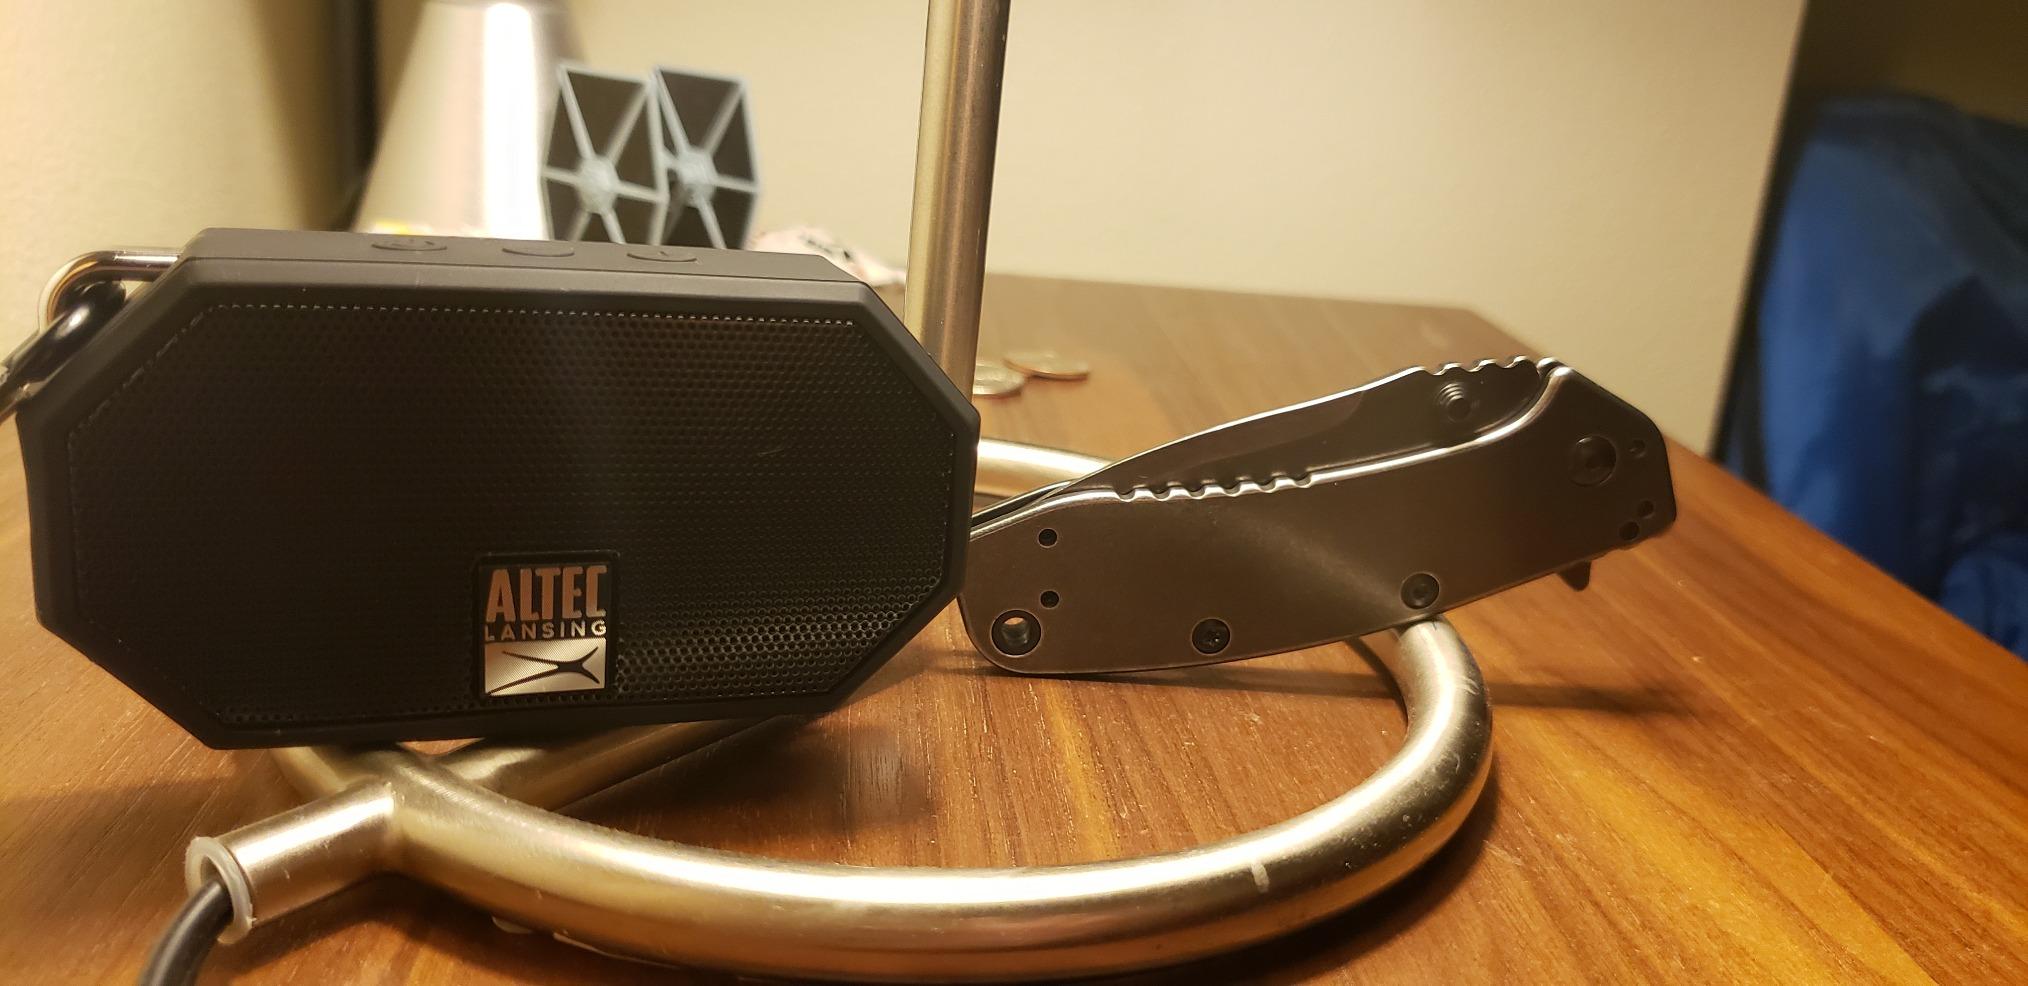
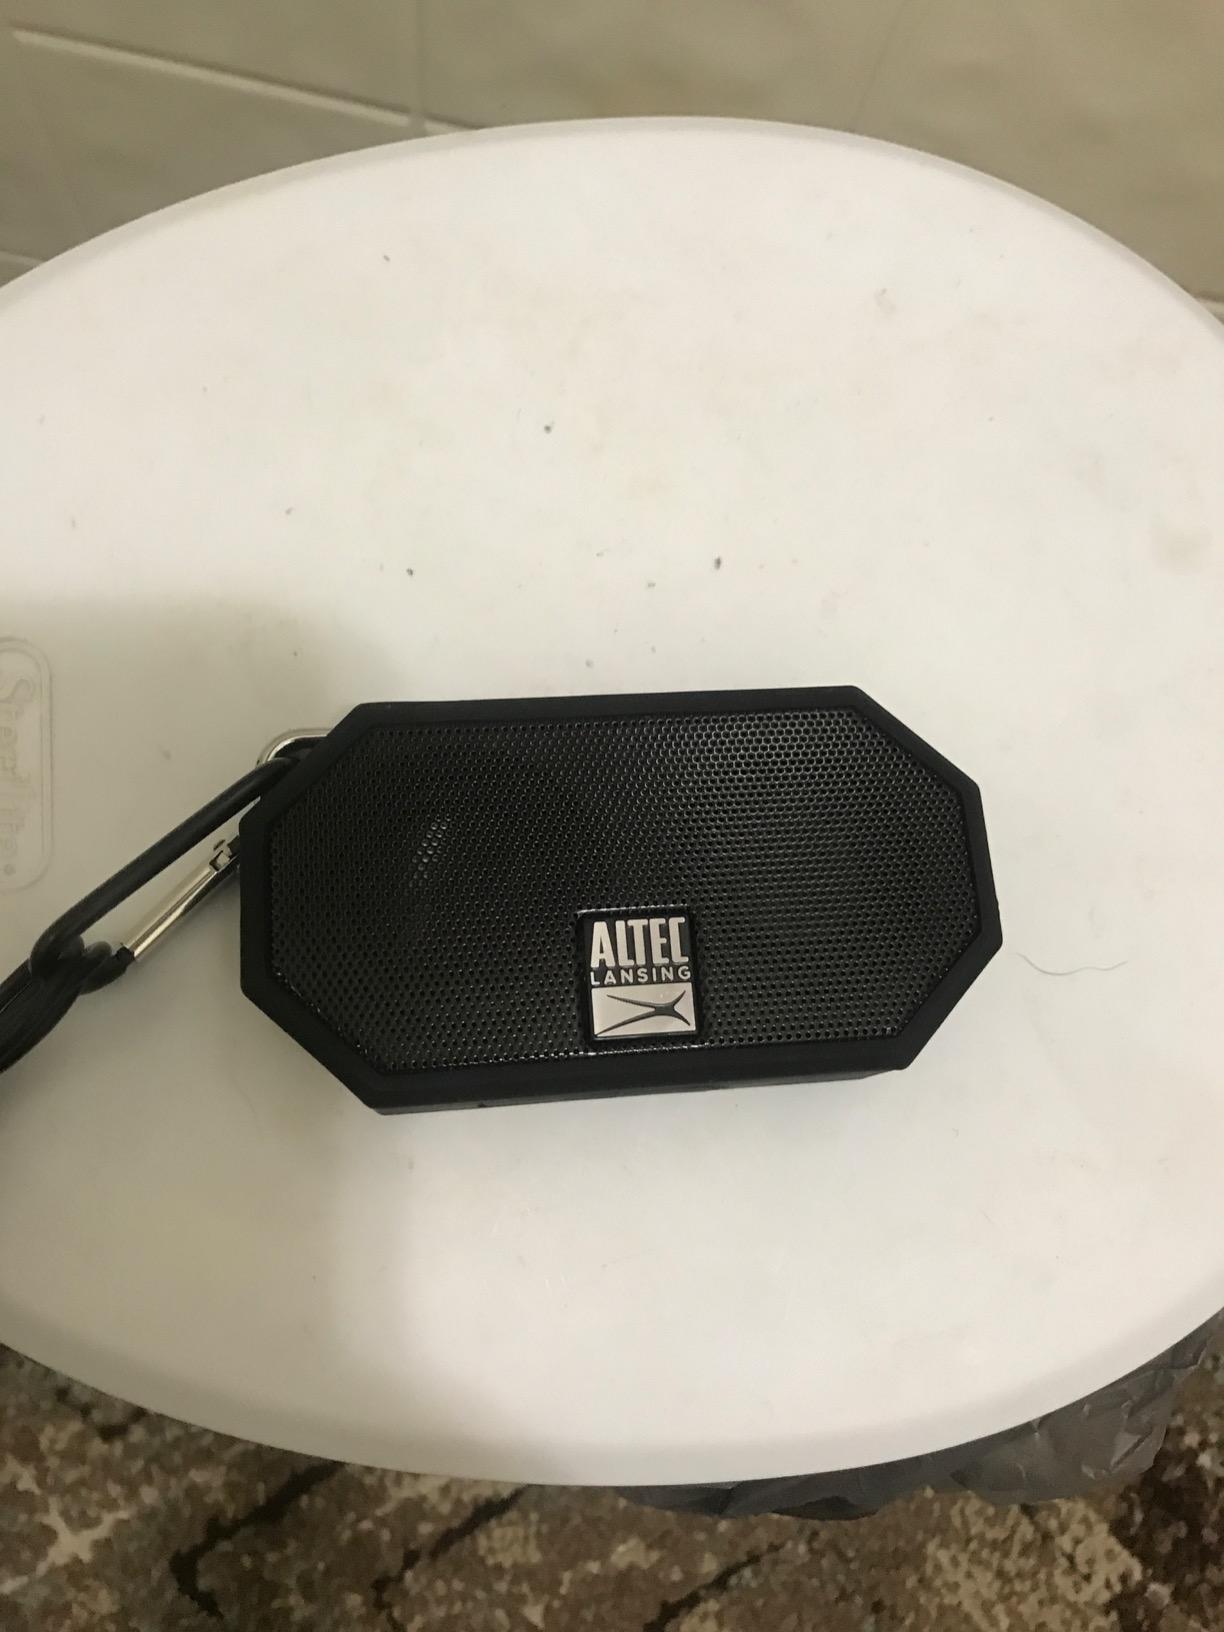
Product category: speaker
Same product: yes